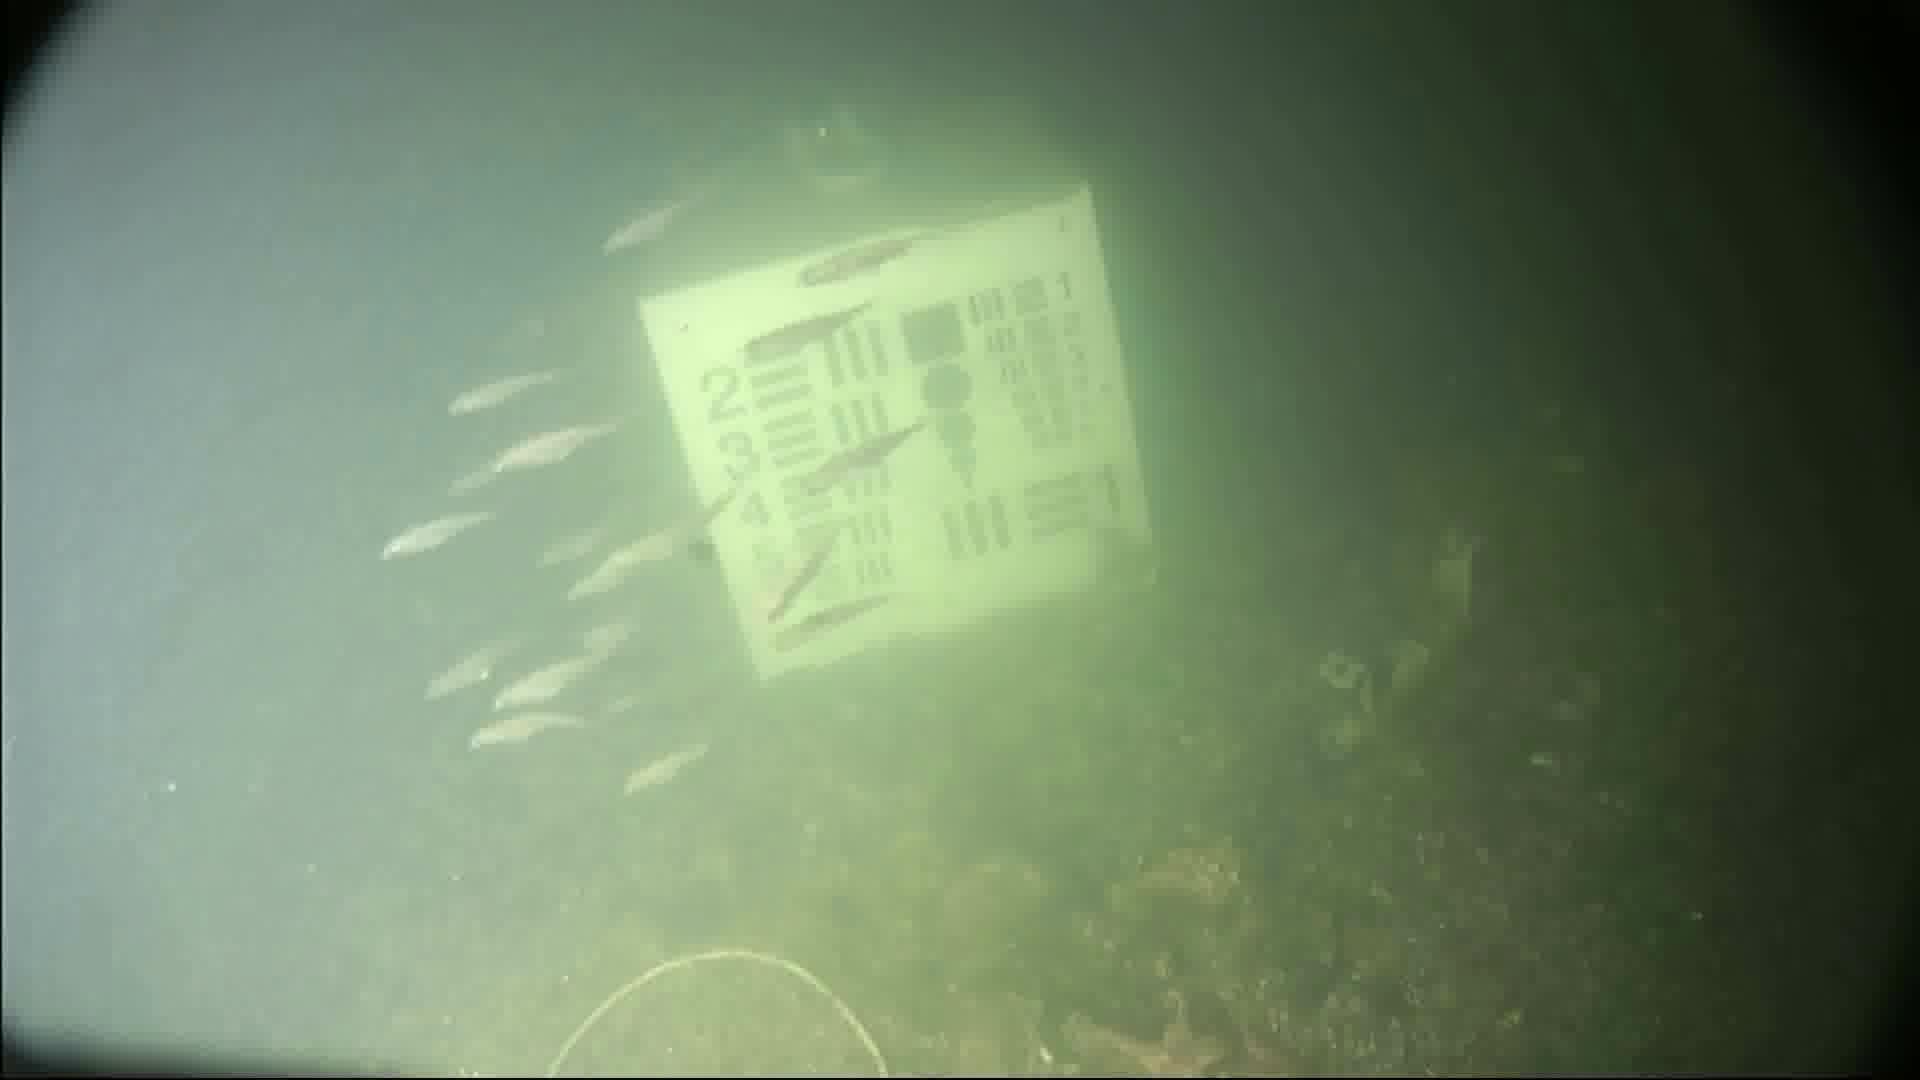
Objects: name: small_fish
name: starfish